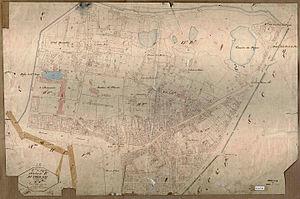
Plan cadastral du quartier du Pigeon (partie de l'actuel quartier Saint-Serge) à Angers en 1842.
Saint-Serge, également dénommé Saint-Serge - Ney - Chalouère, est un quartier situé à proximité de l'hyper centre-ville, au nord d'Angers, et en bord de Maine. Ancienne friche industrielle totalement réhabilitée au cours des années 1990, il a aujourd'hui une vocation tertiaire et universitaire. Il totalisait 10 200 habitants en 1999, à cause de ses zones tertiaires et industrielles. Il comptait en 2011 11 328 habitants, avec une proportion de 20,1 % de moins de 20 ans.